Vietnamese cuisine

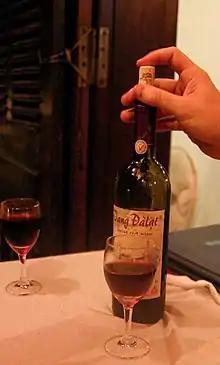
Vietnamese wine

Vegetarian dishes in Vietnam often have the same names as their meat equivalents, e.g. "phở bò", but with "chay" (vegetarian) sign in front, those dishes are served with tofu instead of meat. Nearly every soup, sandwich and street food has its vegetarian correspondent. Sometimes you can also see notations like ""phở chay"", ""bánh mì chay"" (vegetarian sandwich) or ""cơm chay"" (vegetarian rice). Vegetarian food in comparison the normal dishes are almost always cheaper, often half of the normal price. Vegetarian restaurants are mostly frequented by religious Vietnamese people and are rarely found in touristic areas. Vegetarian food is also eaten to earn luck during special holiday and festival, especially during Lunar New Year where Vietnamese culture serve vegetarian food regardless of their religion.